Two for the Dough

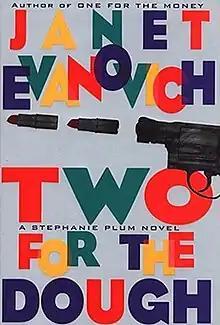
First edition

Two for the Dough, published in 1996, is the second novel by Janet Evanovich featuring the bounty hunter Stephanie Plum. Like others in the Stephanie Plum series, "Two for the Dough" was a best-seller, spending 36 weeks on the Top 150 list.